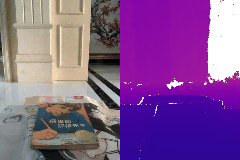
Label: book